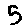
Label: 5